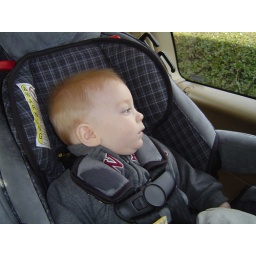
Lucas in his new big boy car seat